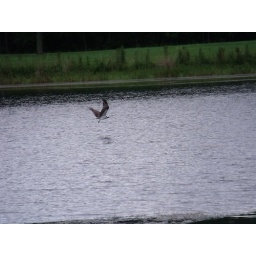
osprey flying just above the water